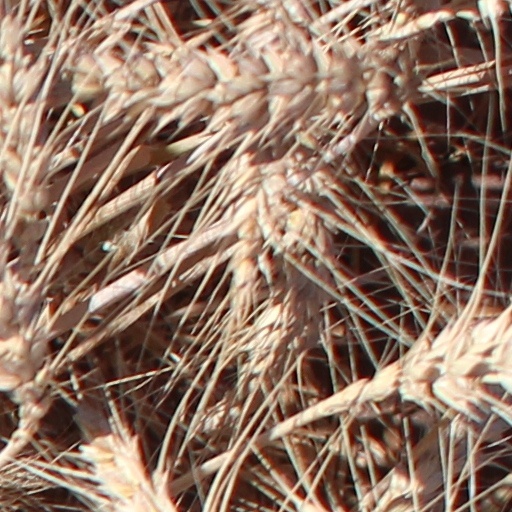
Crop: wheat